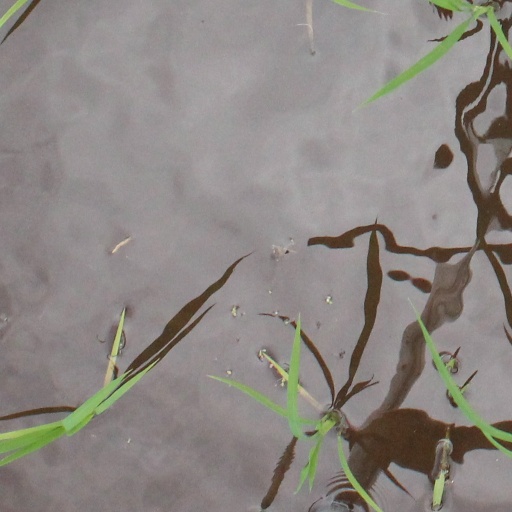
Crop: rice